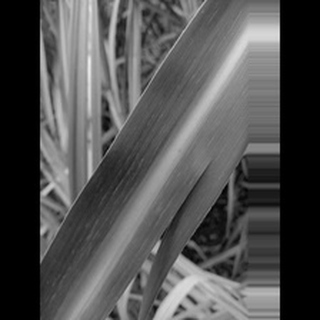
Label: sugarcane_mosaic